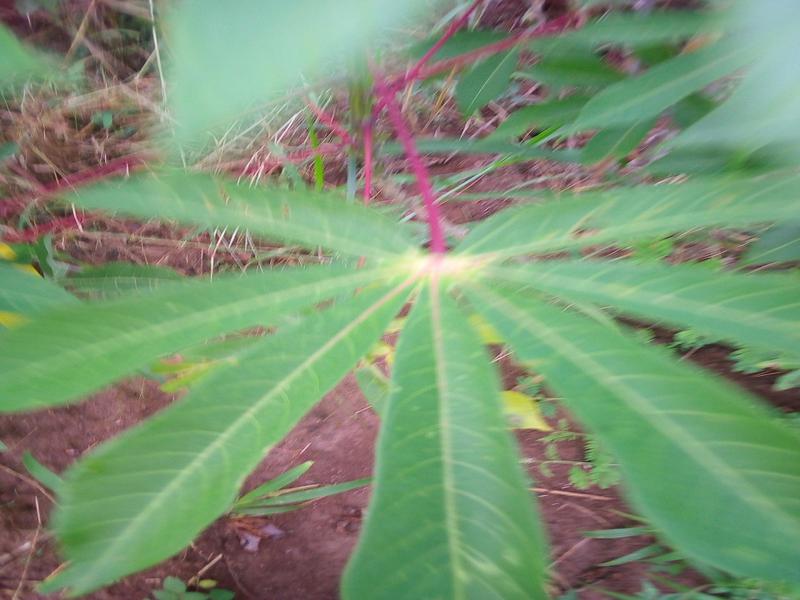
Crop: cassava
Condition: healthy